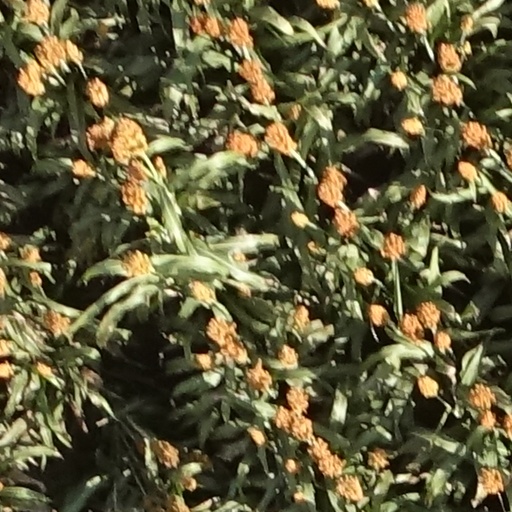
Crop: sorghum